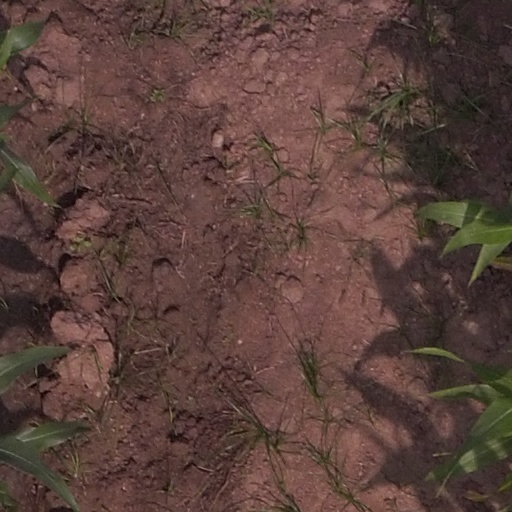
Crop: maize; corn